Mother Serbia

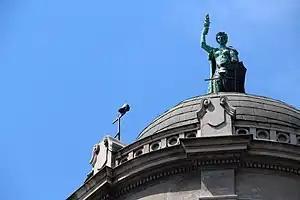
"Mother Serbia" at the top of the Government Building

), Serb Mother (Serbian: Српска мајка / "Srpska majka") or Mother of All Serbs (Serbian: Мајка свих Срба / "Majka svih Srba"), is a female national personification of Serbia, the nation-state of Serbs.